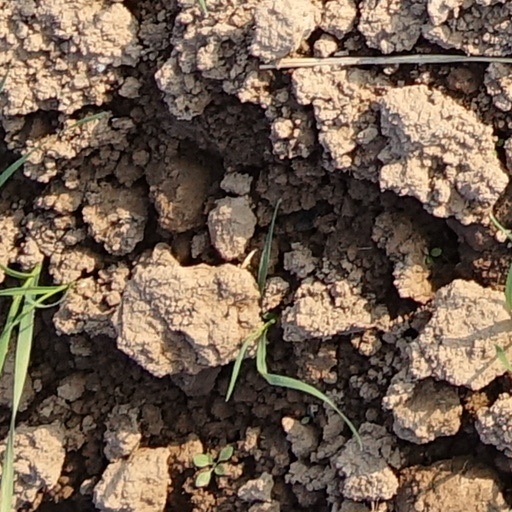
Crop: wheat